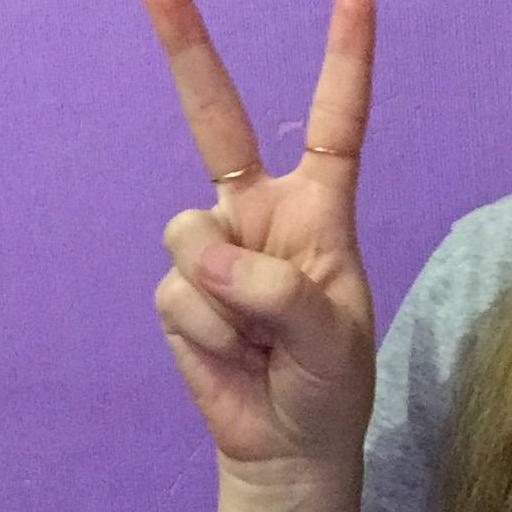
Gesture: peace